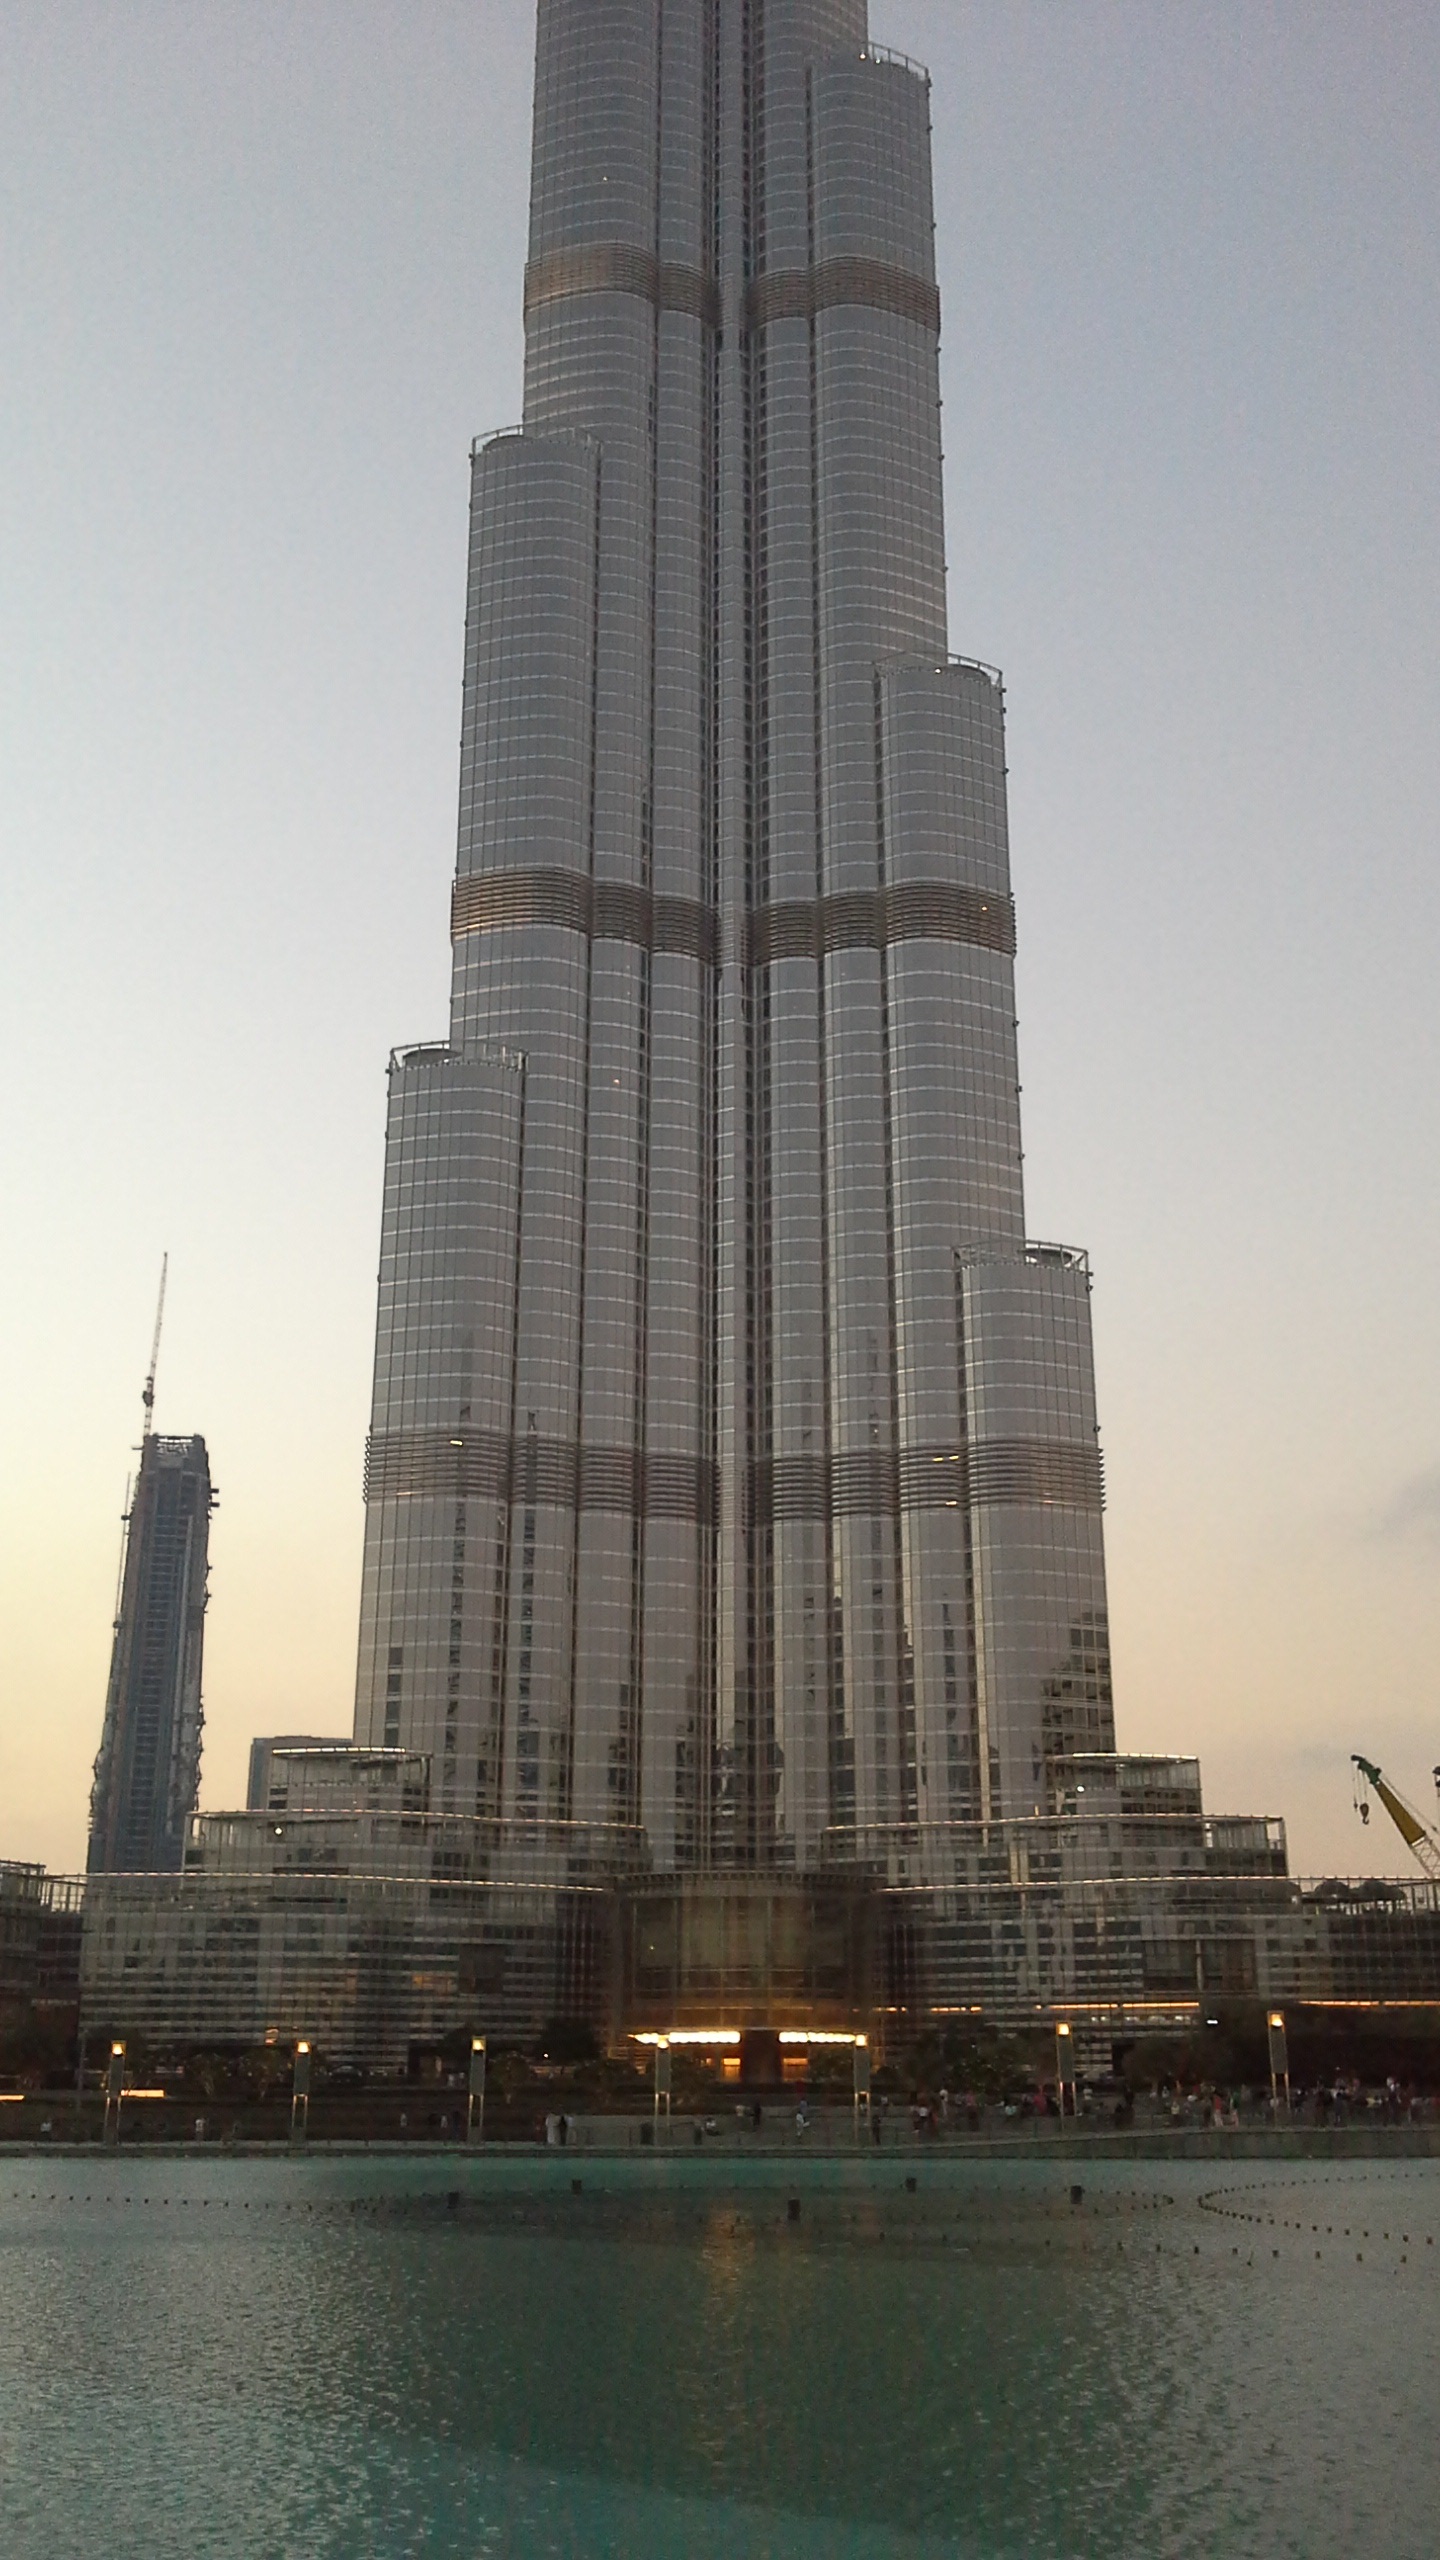
architecture, skyline, city, skyscraper, monument, cityscape, downtown, reflection, tower, dubai, landmark, tower block, spire, burj, urban area, khalifa, highest building